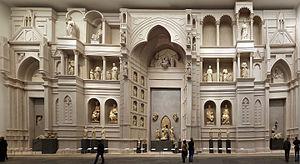
Le museo dell'Opera del Duomo est le musée de l'Œuvre de la cathédrale Santa Maria del Fiore et du baptistère Saint-Jean-Baptiste dans la commune de Florence. Il accueille les traces des projets successifs et les œuvres d'art déplacées au cours des siècles.